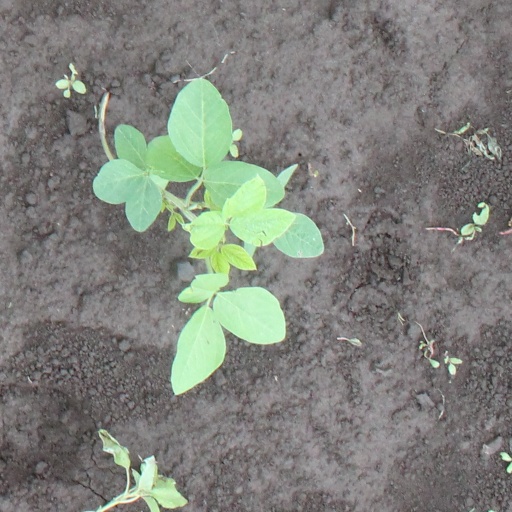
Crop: soybean